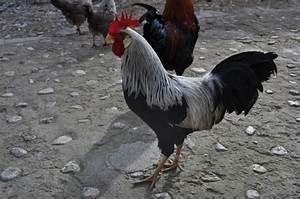
chicken